Water horse

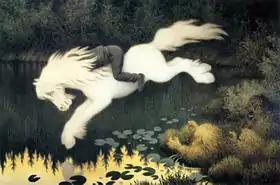
Portrait of a boy riding a in the form of a water horse, by Theodor Kittelsen

A water horse (or "waterhorse" in some folklore) is a mythical creature that appears in multiple forms in Celtic and Scandinavian folklore, such as the , , the , each-uisge, and kelpie.